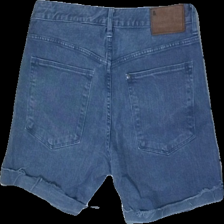
View: back
Type: Shorts
Category: Ladies
Brand: H&M
Colors: Blue
Material: 100% Cotton
Cut: Regular
Season: All
Trend: Denim
Price range: 50-100
Recommended usage: Reuse